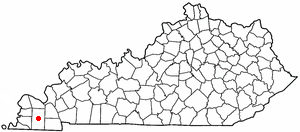
Mayfield est une ville du Kentucky dans le Comté de Graves. En 2010, sa population était de 10 024 habitants.